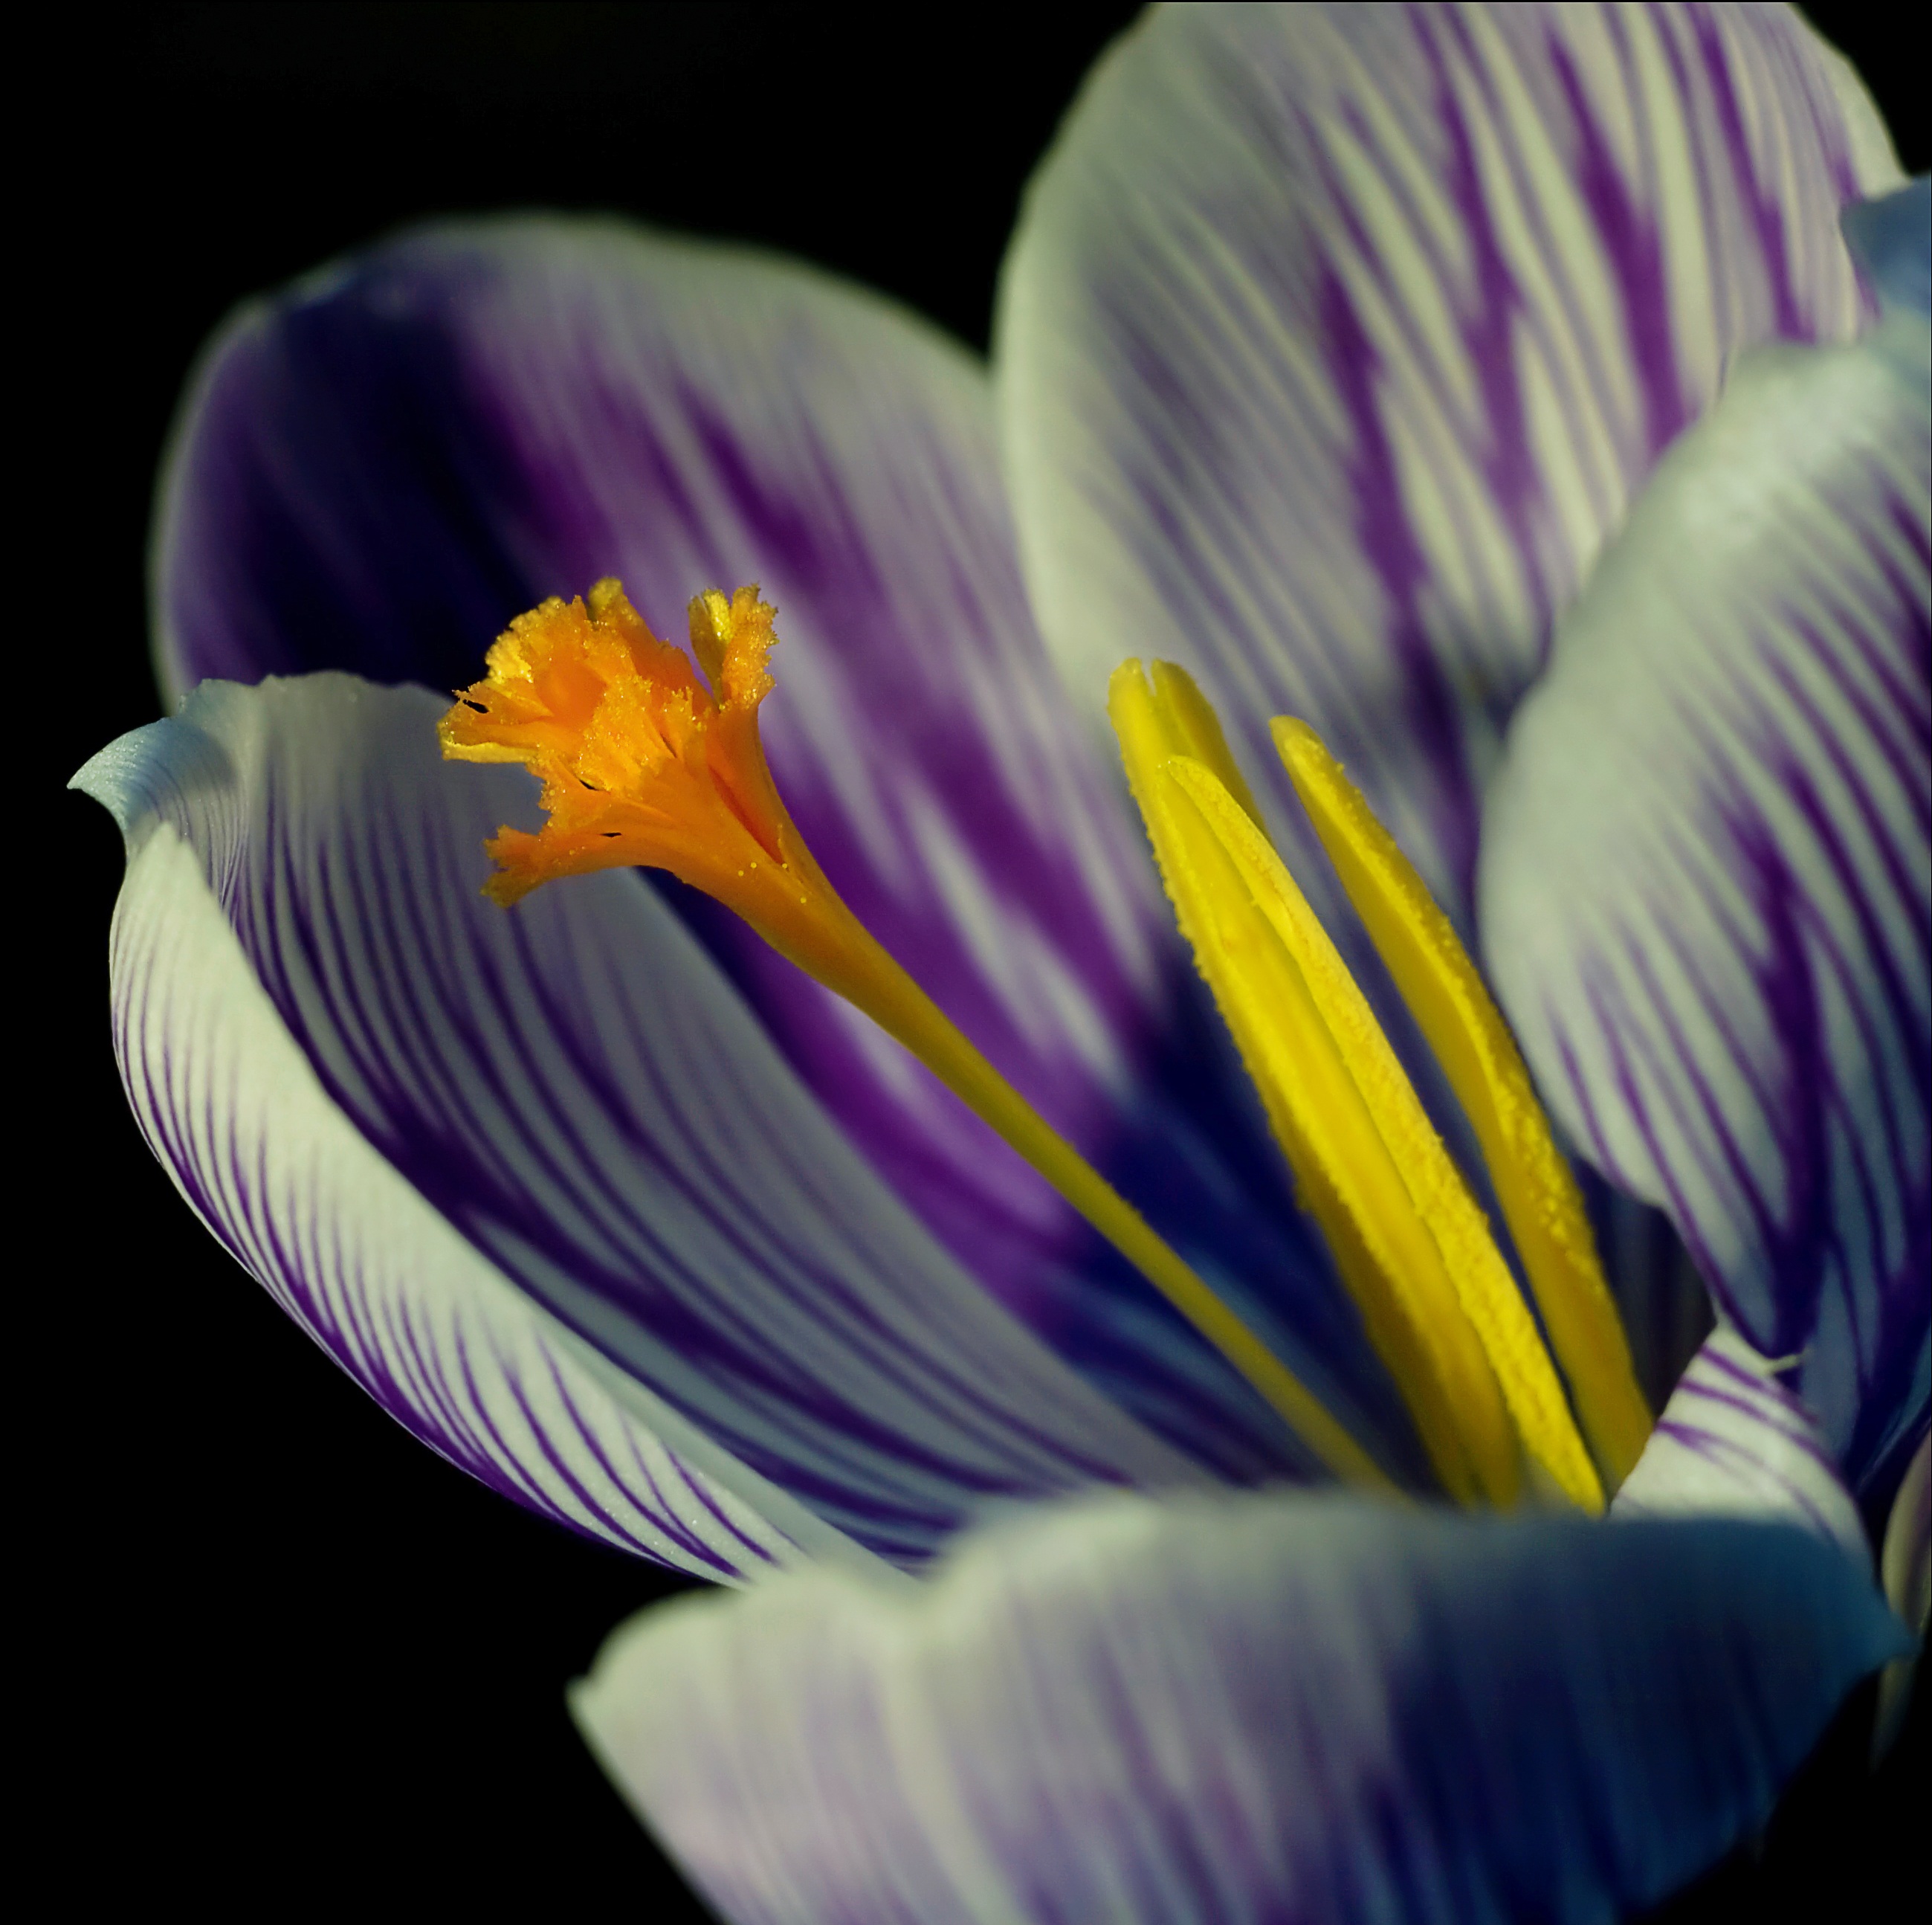
nature, blossom, plant, photography, flower, purple, petal, bloom, spring, color, blue, yellow, close, flora, close up, iris, eye, violet, organ, crocus, spring crocus, spring flower, macro photography, fr hlingsanfang, harbinger of spring, schwertliliengewaechs, flowering plant, plant stem, land plant, iris family